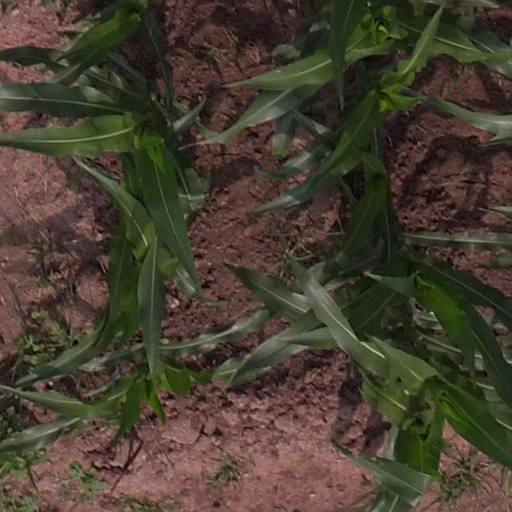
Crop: maize; corn